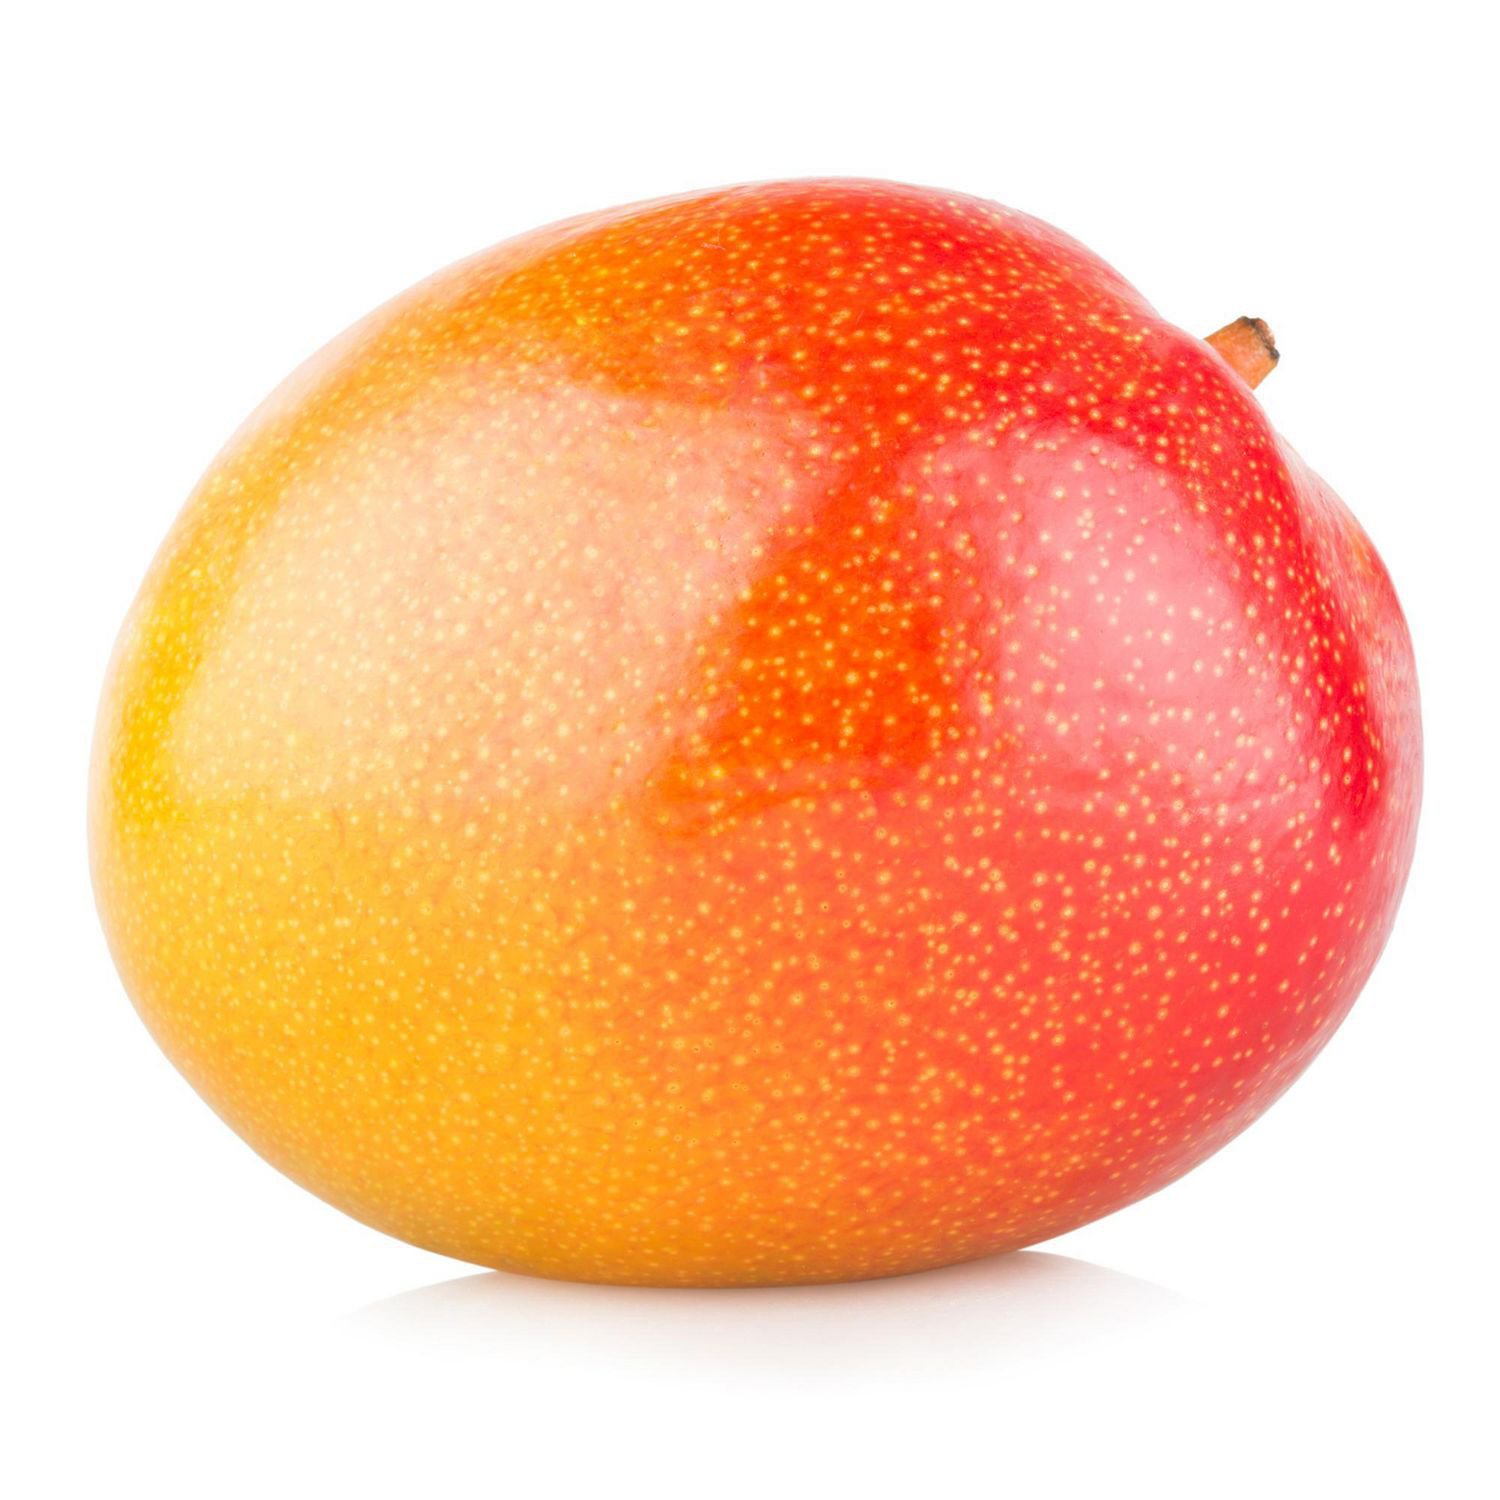
Label: Mango